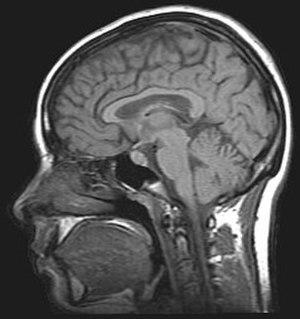
L'apotemnophilie est un trouble neurologique dans lequel un individu exprime un fort désir spécifique de subir l'amputation d'un ou plusieurs membres du corps en bon état. Cela pourrait être dû à une lésion du lobe pariétal droit, ce trouble ayant des caractéristiques communes avec la somatoparaphrénie. Lors d'une très forte expérience, certains individus atteints d'apotemnophilie ont tendance à se sentir mécontents de leurs corps et veulent à tout moment retirer un membre en bon état, une condition nommée trouble identitaire relatif à l'intégrité corporelle. Certains apotemnophiles recherchent l'aide de chirurgiens pour une amputation ou se blessent volontairement un membre pour forcer une amputation médicale urgente. Une définition à part, bien qu'occasionnellement morbide, de l'apotemnophilie est un intérêt érotique consistant à être ou à ressembler à un amputé. Cette définition à part ne doit pas être confondue avec l'acrotomophilie.